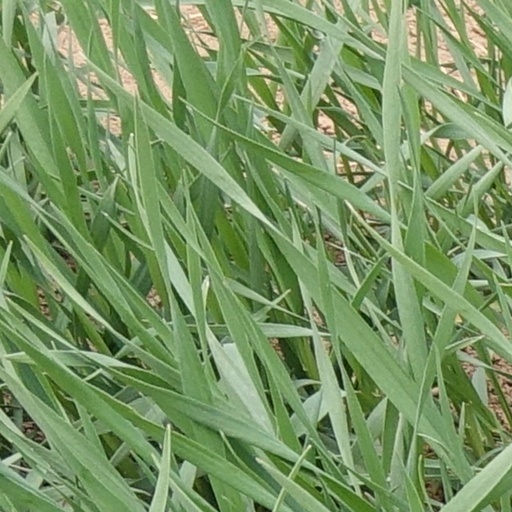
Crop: wheat